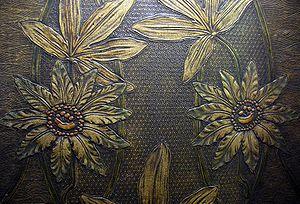
Pierrefitte-sur-Seine est une commune de la Seine-Saint-Denis, située entre Saint-Denis et le département du Val-d'Oise en région Île-de-France. Elle fait partie de l'EPT Plaine Commune et de la Métropole du Grand Paris.